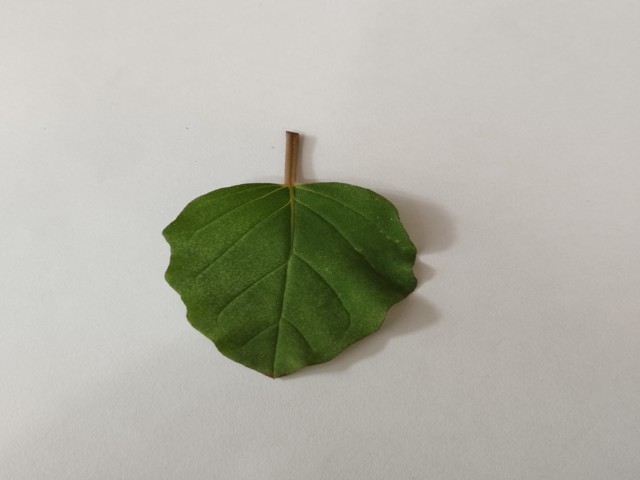
Plant: punarnava